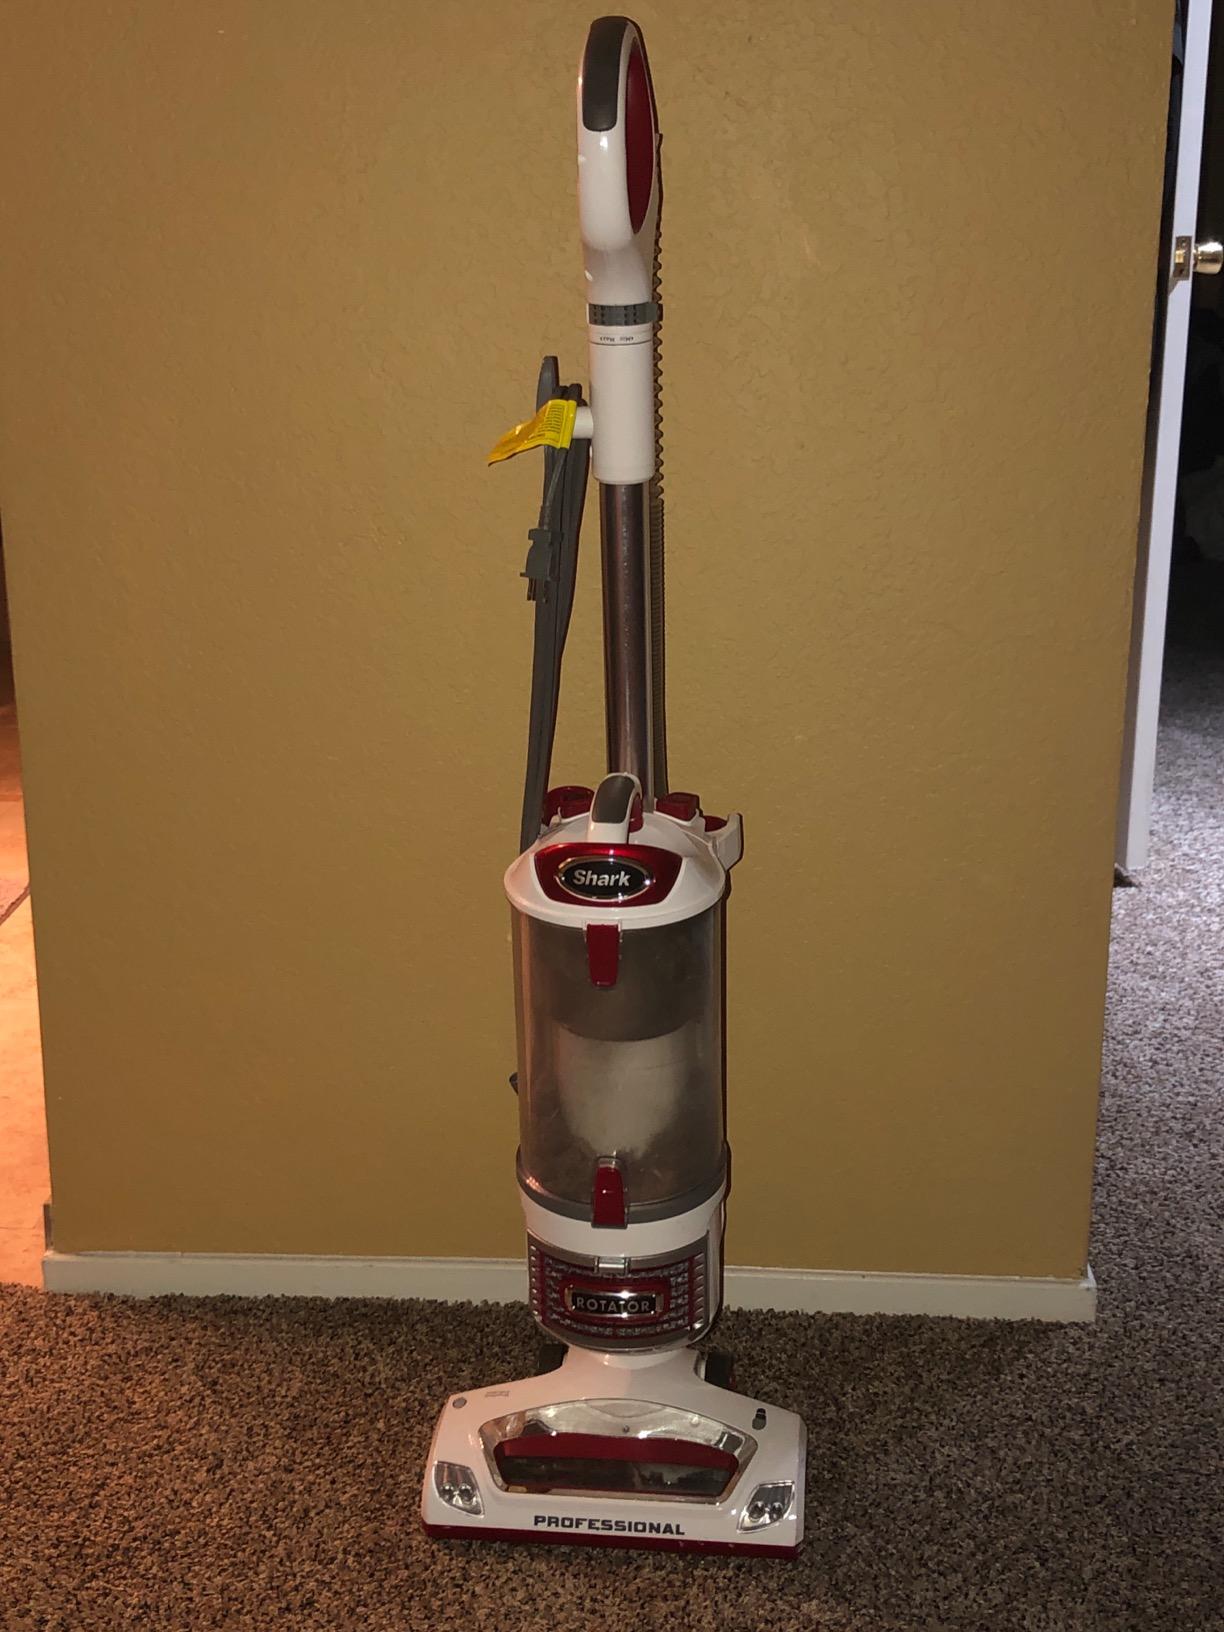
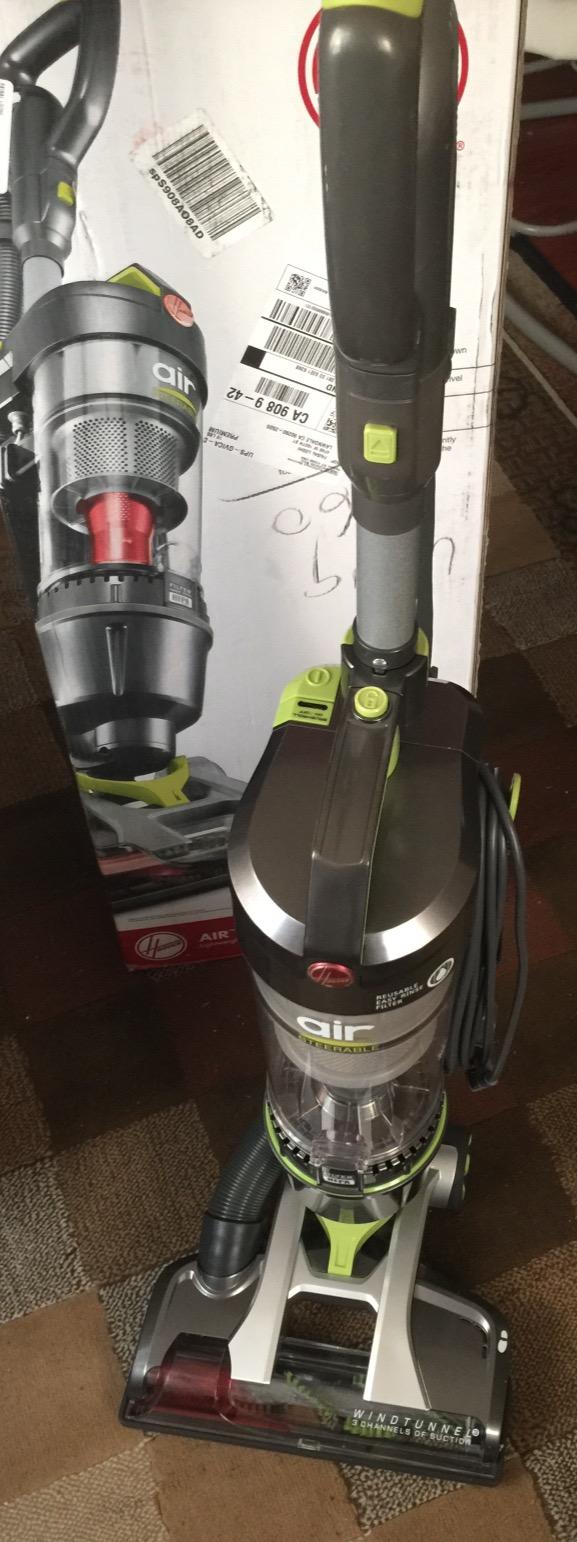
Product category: items_vacuum
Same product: no